Myra Lucretia Taylor

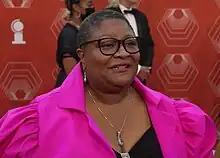
Taylor at the 2020 Tony Awards

Myra Lucretia Taylor (born July 9, 1960) is an American actress and singer. She received a Tony Award nomination for Best Featured Actress in a Musical for her performance as Gran Georgeanna in the Broadway musical "Tina" (2019). She also received a Drama Desk Award and well as Outer Critics Circle Award and Lucille Lortel Awards nominations during her career.